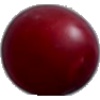
Label: Cherry Wax Red 1